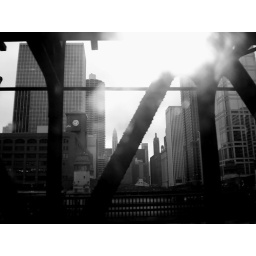
on a chicago river bridge. against the sun through a dirty window.